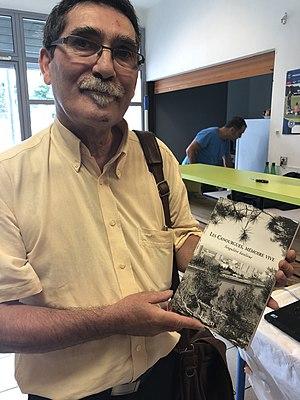
OPL de Canourgues à Salon de Provence, livre de Monique Grandjonc, Mémoires vives
Salon-de-Provence est une commune française située dans le département des Bouches-du-Rhône, en région Provence-Alpes-Côte d'Azur.